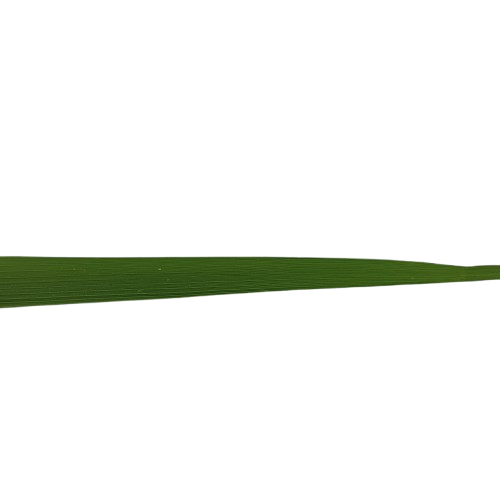
Label: Healthy